Bulgarian Women's Union

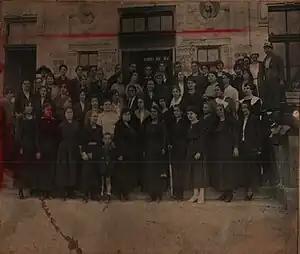

The Bulgarian Women's Union (Bulgarian: "Български женски съюз," 'Balgarski Zhenski Sayuz' \'b&l-gar-ski 'zhen-ski s&-'yuz\), was a women's rights organisation active in Bulgaria from 1901 to 1944.